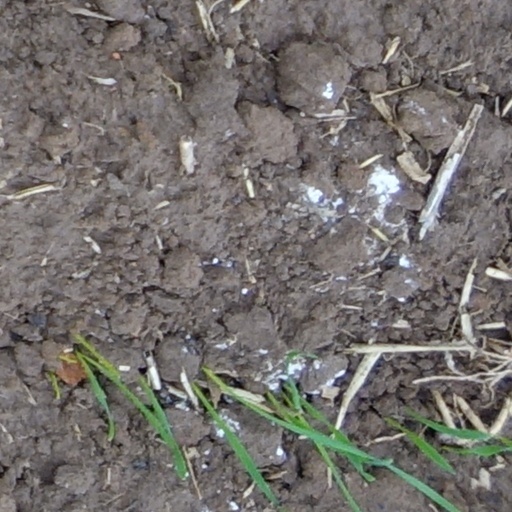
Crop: wheat